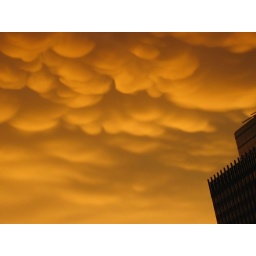
Storm clouds above Minneapolis, from apartment window